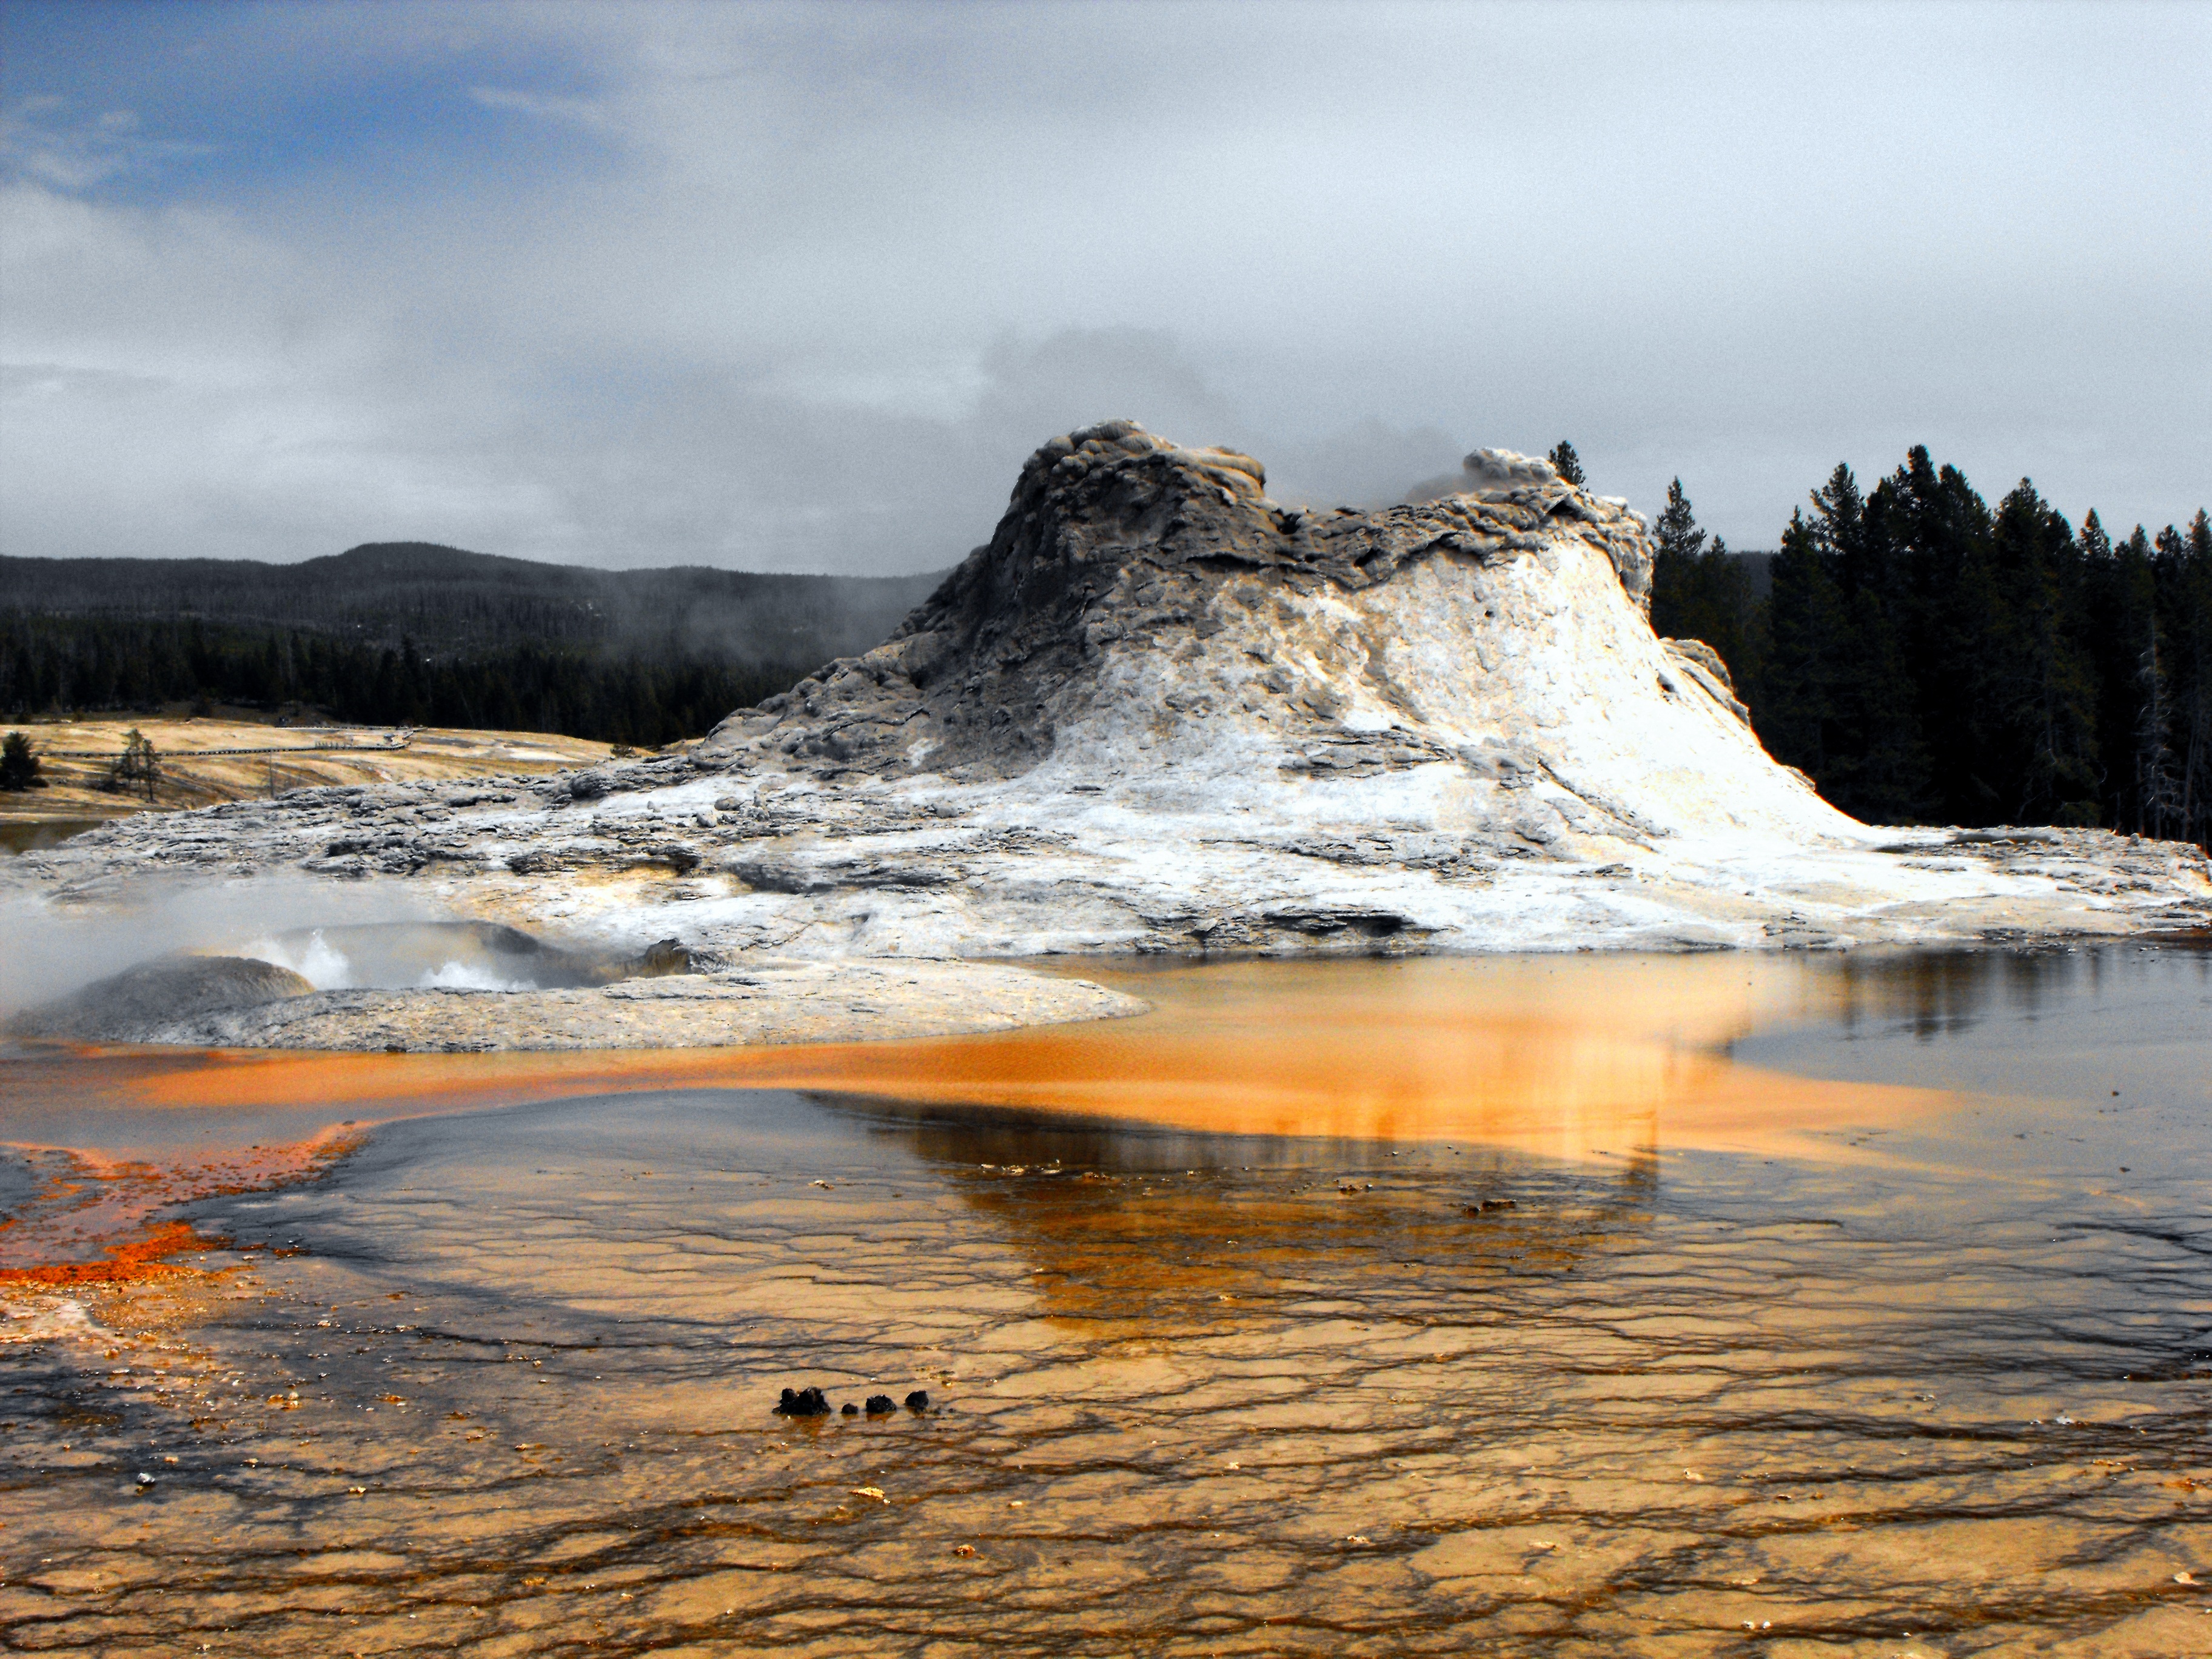
landscape, sea, coast, water, nature, outdoor, rock, ocean, wilderness, mountain, snow, winter, cloud, steam, morning, shore, wave, lake, old, travel, pool, ice, spring, reflection, park, usa, america, blue, yellow, terrain, material, body of water, yellowstone, national, geothermal, hot, geyser, area, basin, loch, wyoming, volcanic, thermal, eruption, landform, faithful, geographical feature, wind wave, old geyser